1940 Pittsburgh Panthers football team

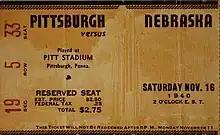
Ticket stub for November 16 game versus Nebraska

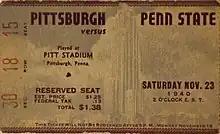
Ticket stub for November 23 game versus Penn State

The Panthers opened the 1940 season against the defending Big Ten (Western) Conference champion Ohio State Buckeyes in Columbus. This was coach Francis Schmidt's seventh and final season as leader of the Buckeyes. OSU's lineup had 10 returning lettermen, featuring All-American quarterback Don Scott. Even though Ohio State trailed 1–2–1 in the all-time series, they were 5 to 1 favorites and had not lost an opening game since 1894.